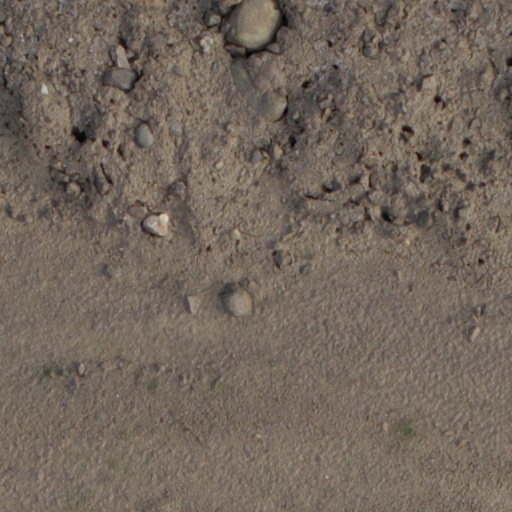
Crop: wheat